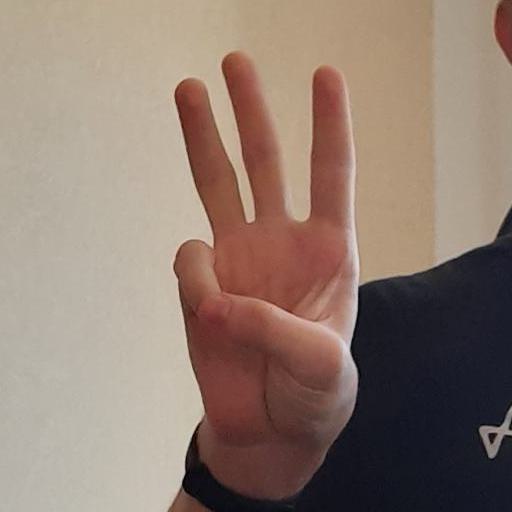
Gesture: three